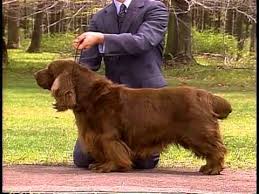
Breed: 217-n000034-Sussex_spaniel